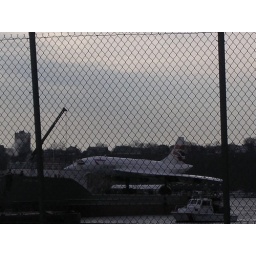
today it is closed - and gray - and I couldn't get by the fence